Gerry Dee

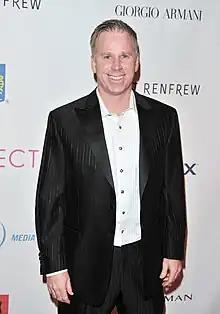
Dee in February 2012

Gerry Dee (born Gerard Francis-John Donoghue; December 31, 1968) is a Canadian actor, stand-up comedian, game show host, director, producer, and writer. He is the host of "Family Feud Canada". He placed third on the fifth season of "Last Comic Standing", and he wrote and starred in the sitcom "Mr. D", which aired on CBC Television.